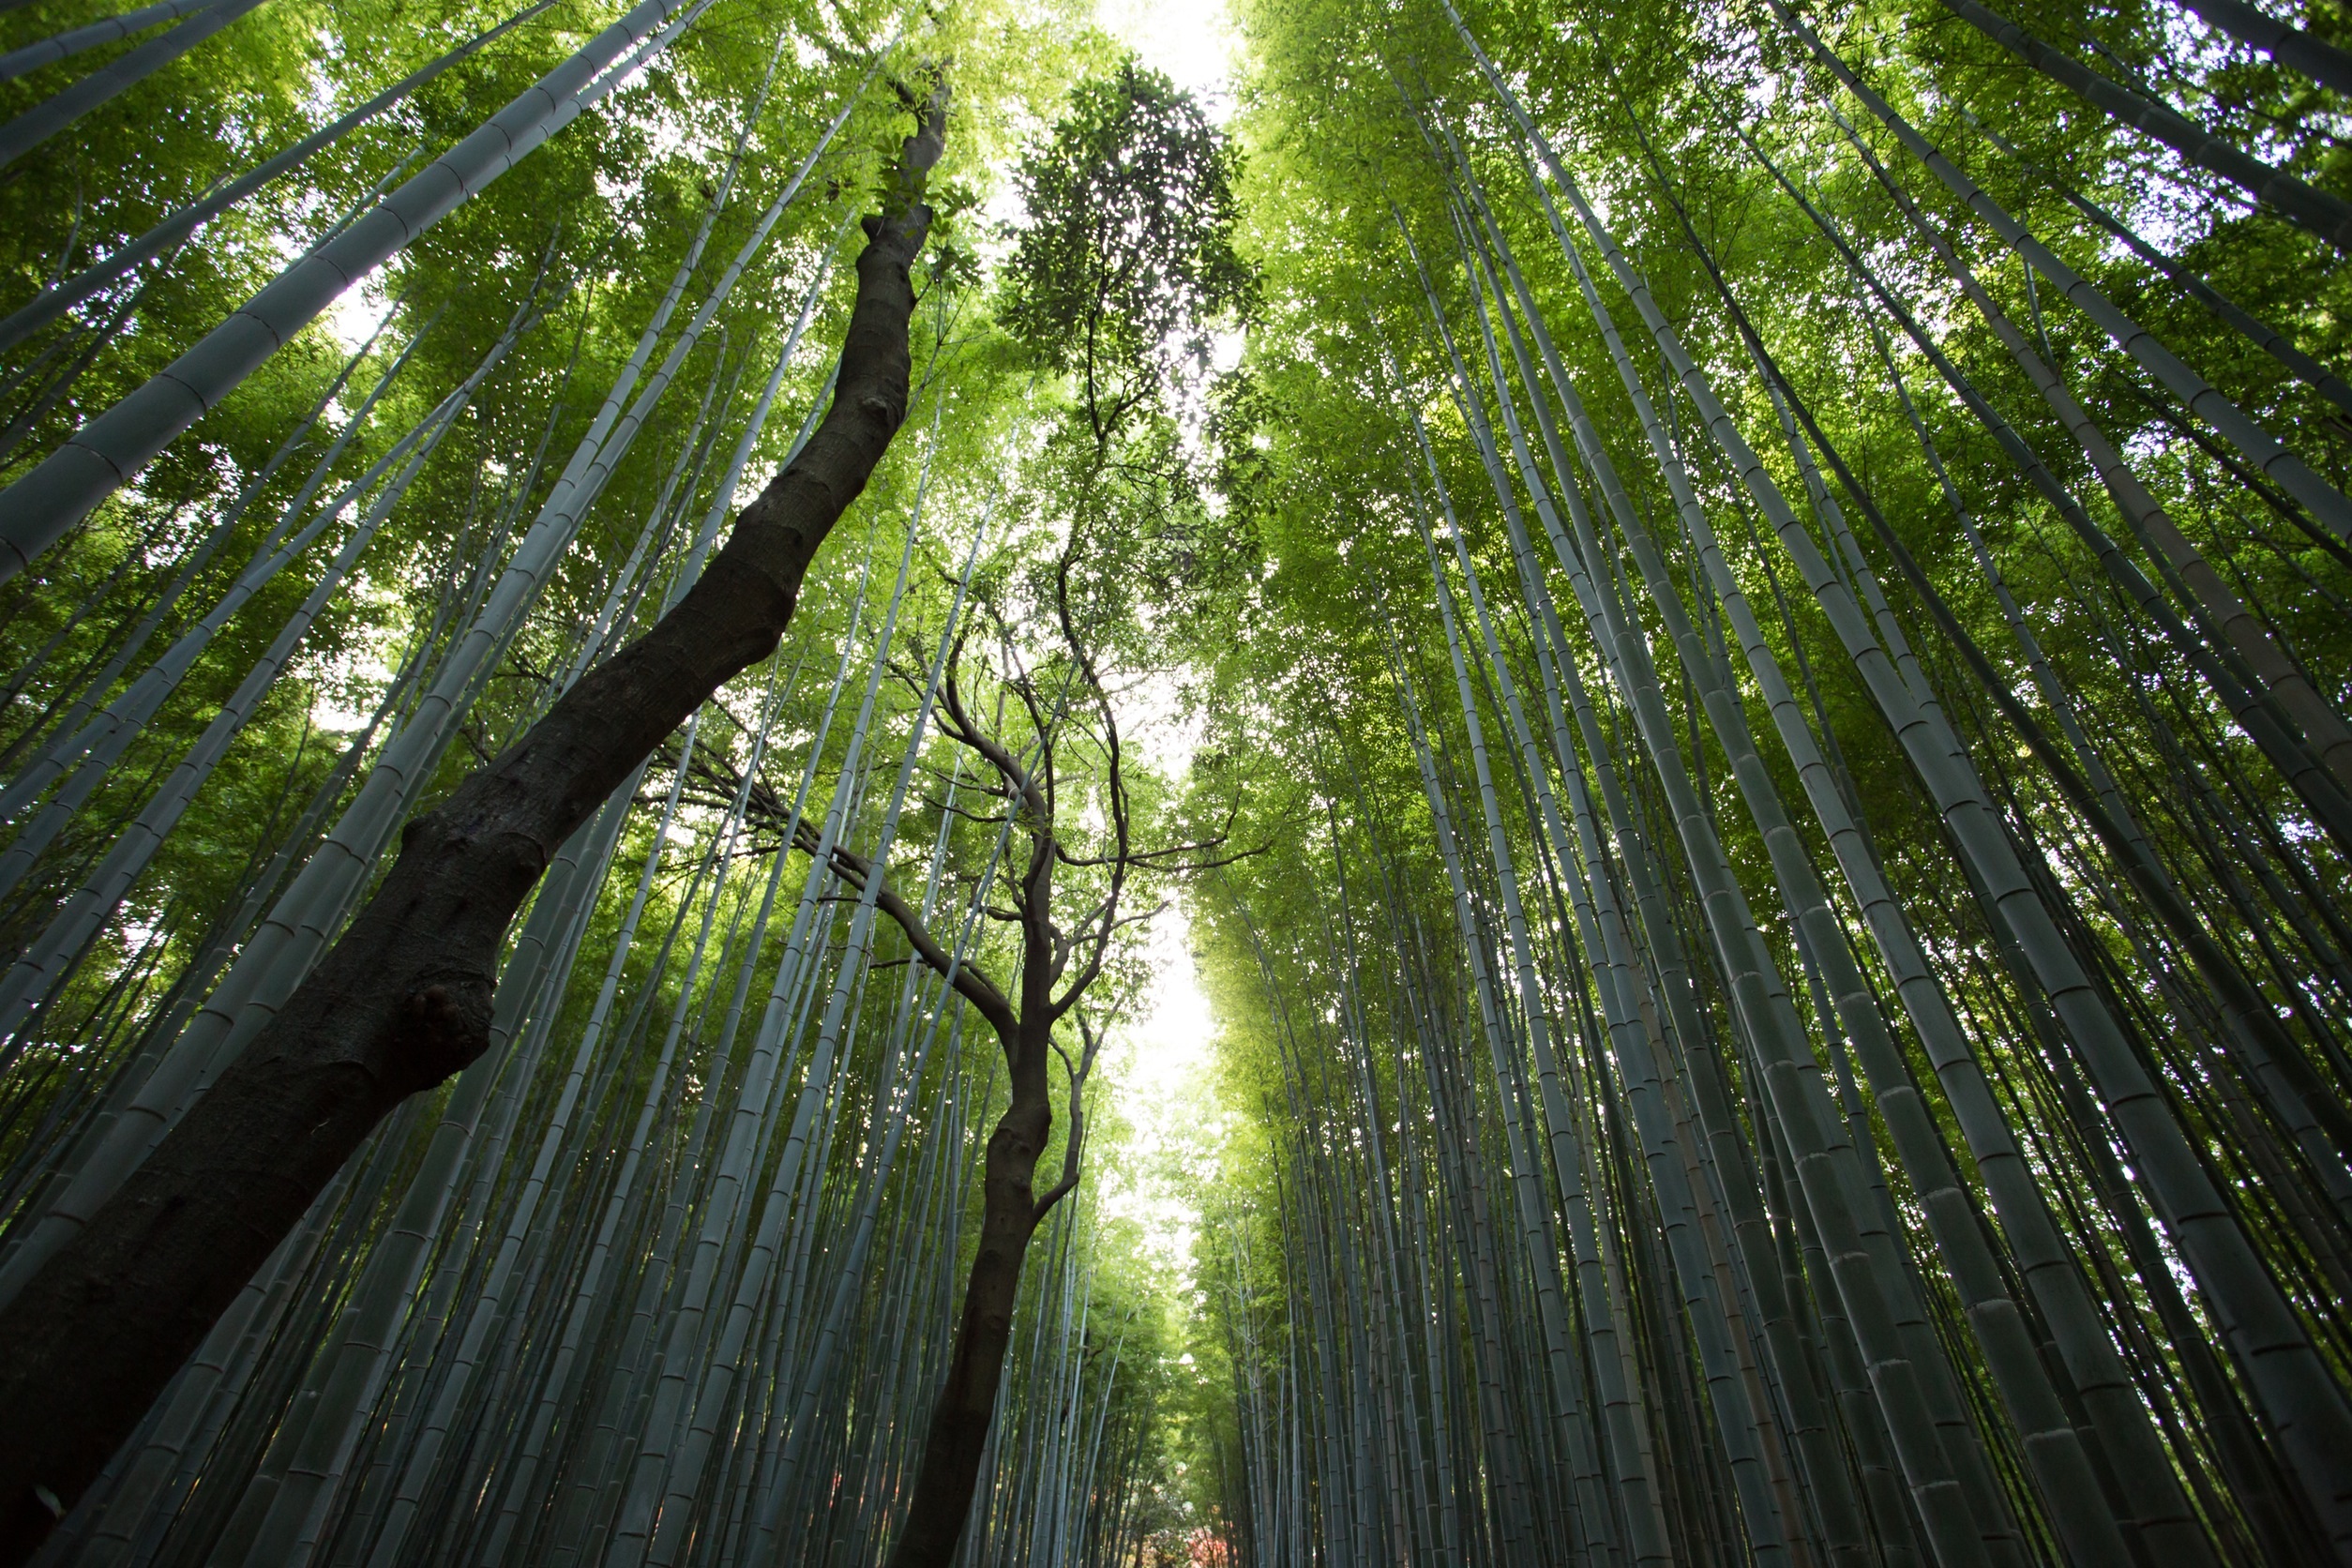
tree, nature, forest, branch, sunlight, leaf, green, jungle, trees, woods, vegetation, rainforest, deciduous, grove, woodland, habitat, bamboo, ecosystem, biome, old growth forest, natural environment, plant stem, woody plant, temperate broadleaf and mixed forest, temperate coniferous forest